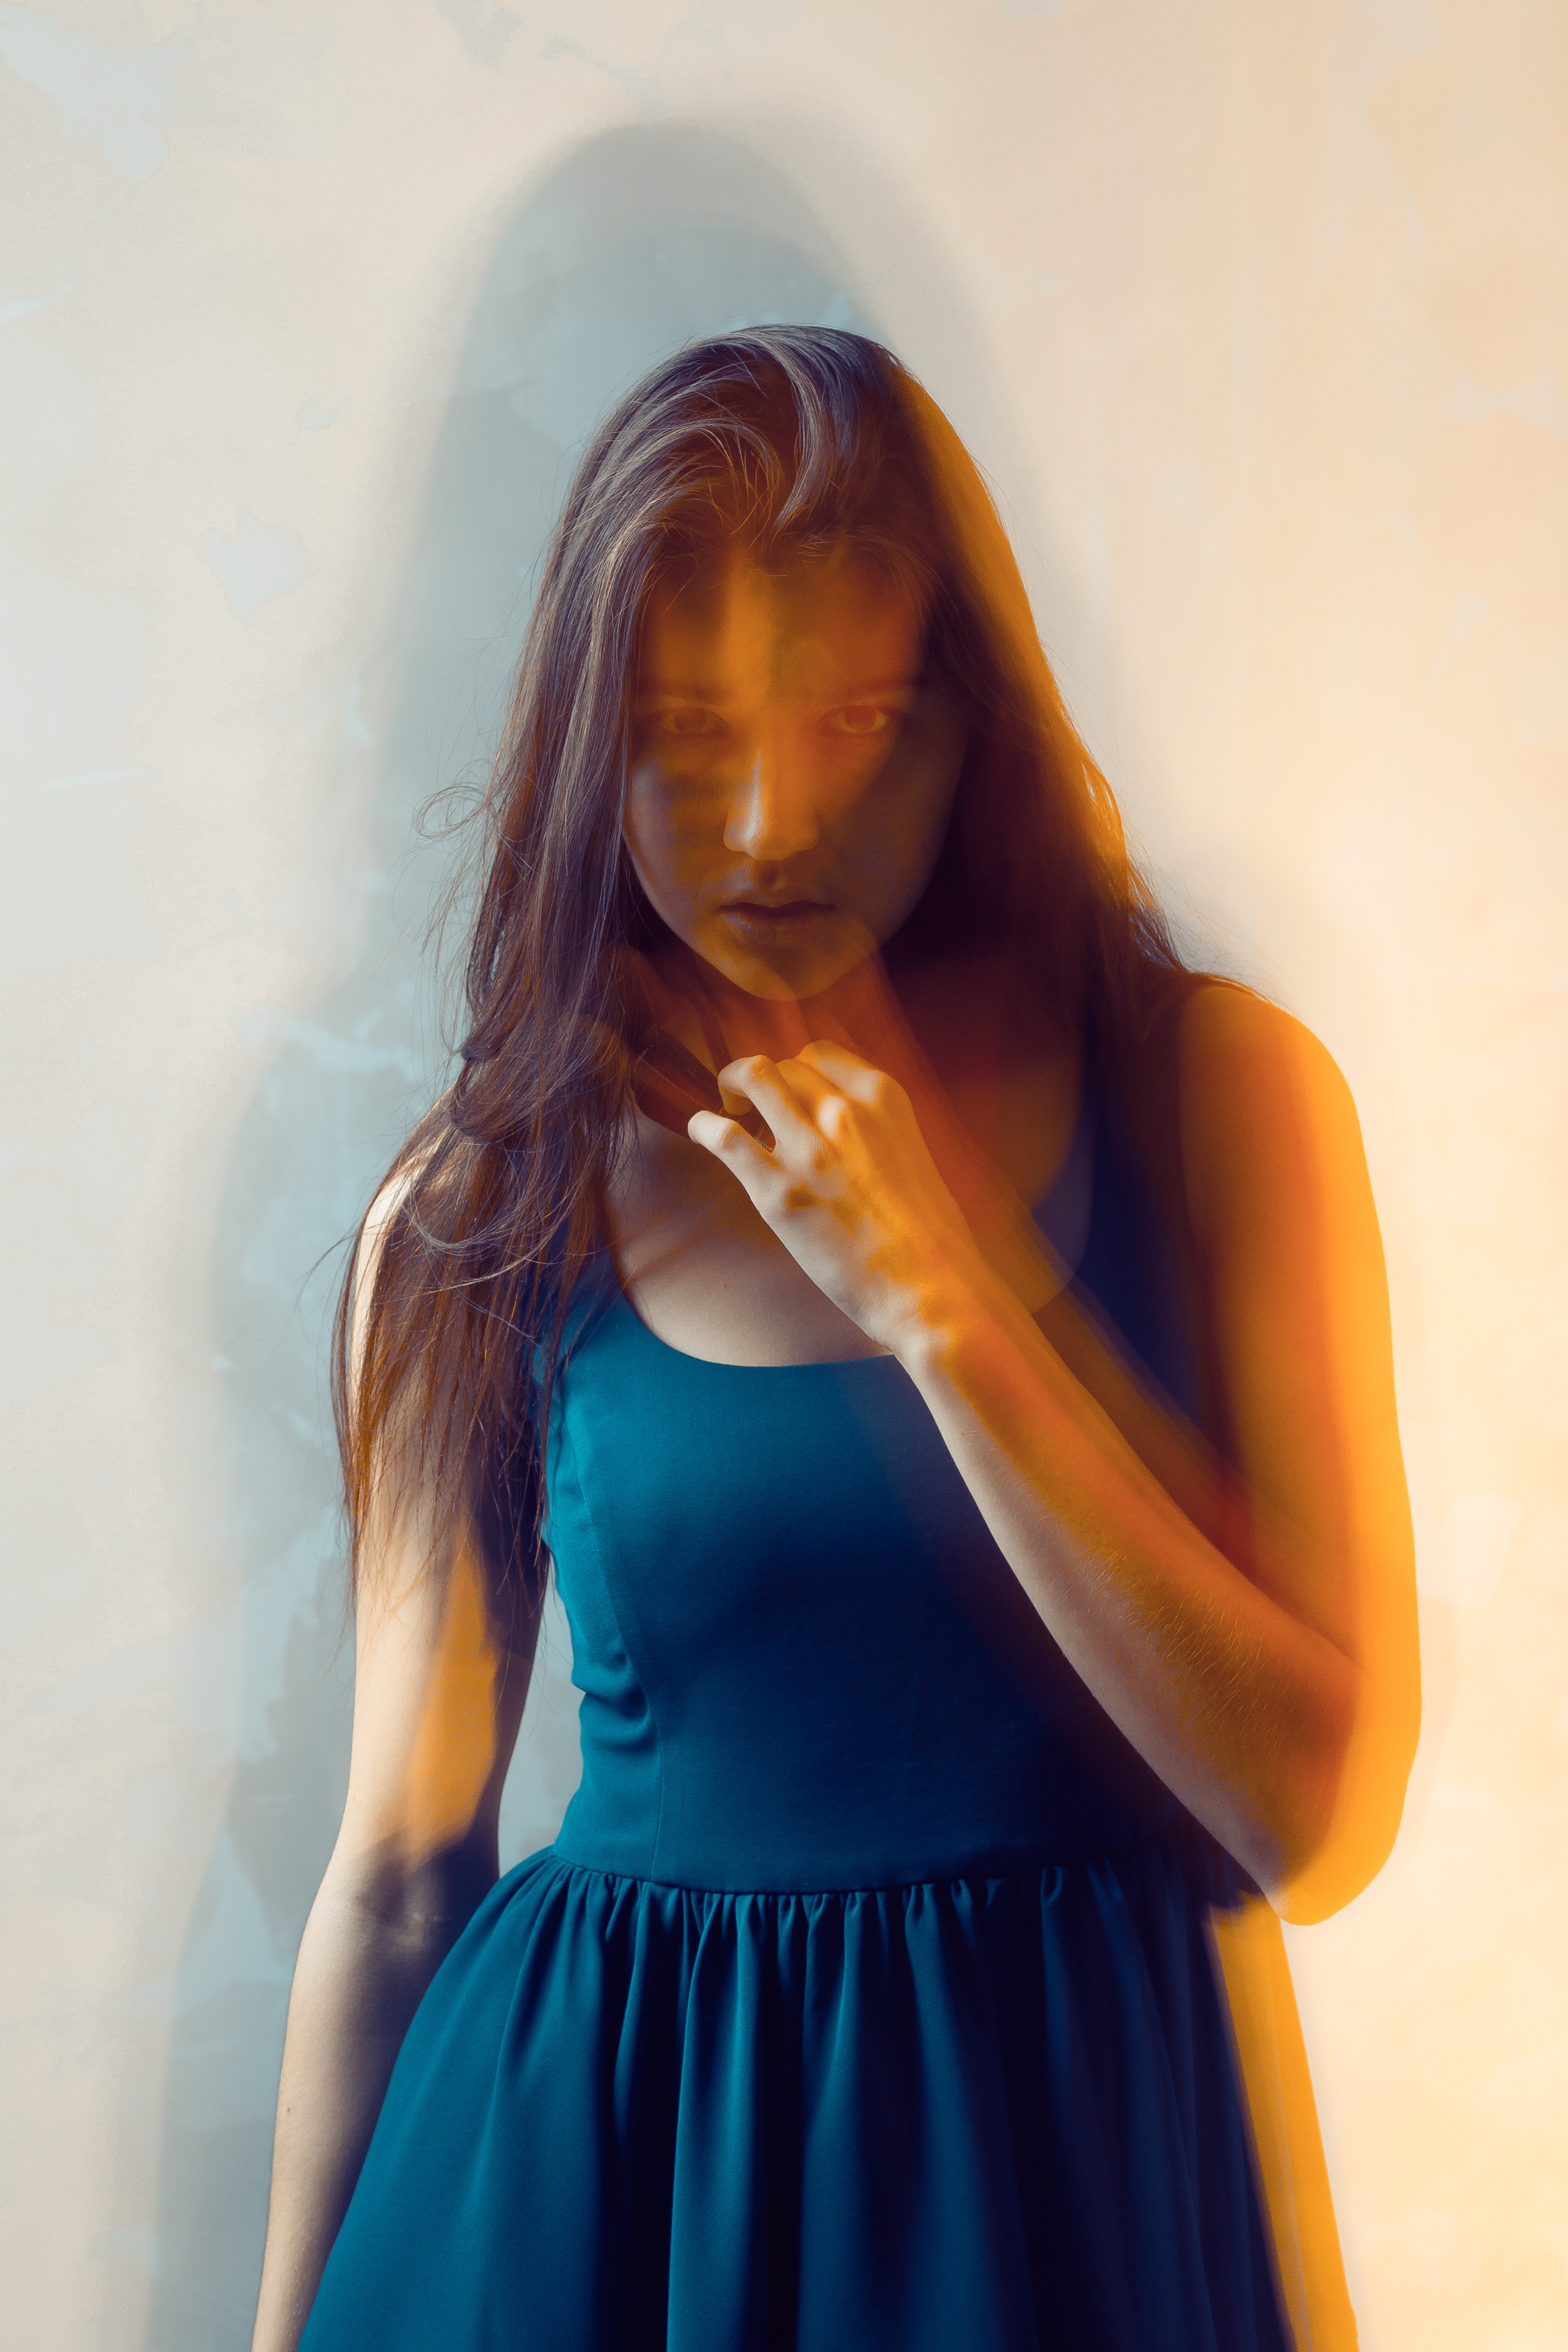
blur, girl, woman, hair, photography, wall, model, color, fashion, blue, lady, hairstyle, long hair, human body, dress, eye, beauty, pretty, organ, lily, abdomen, photo shoot, brown hair, art model